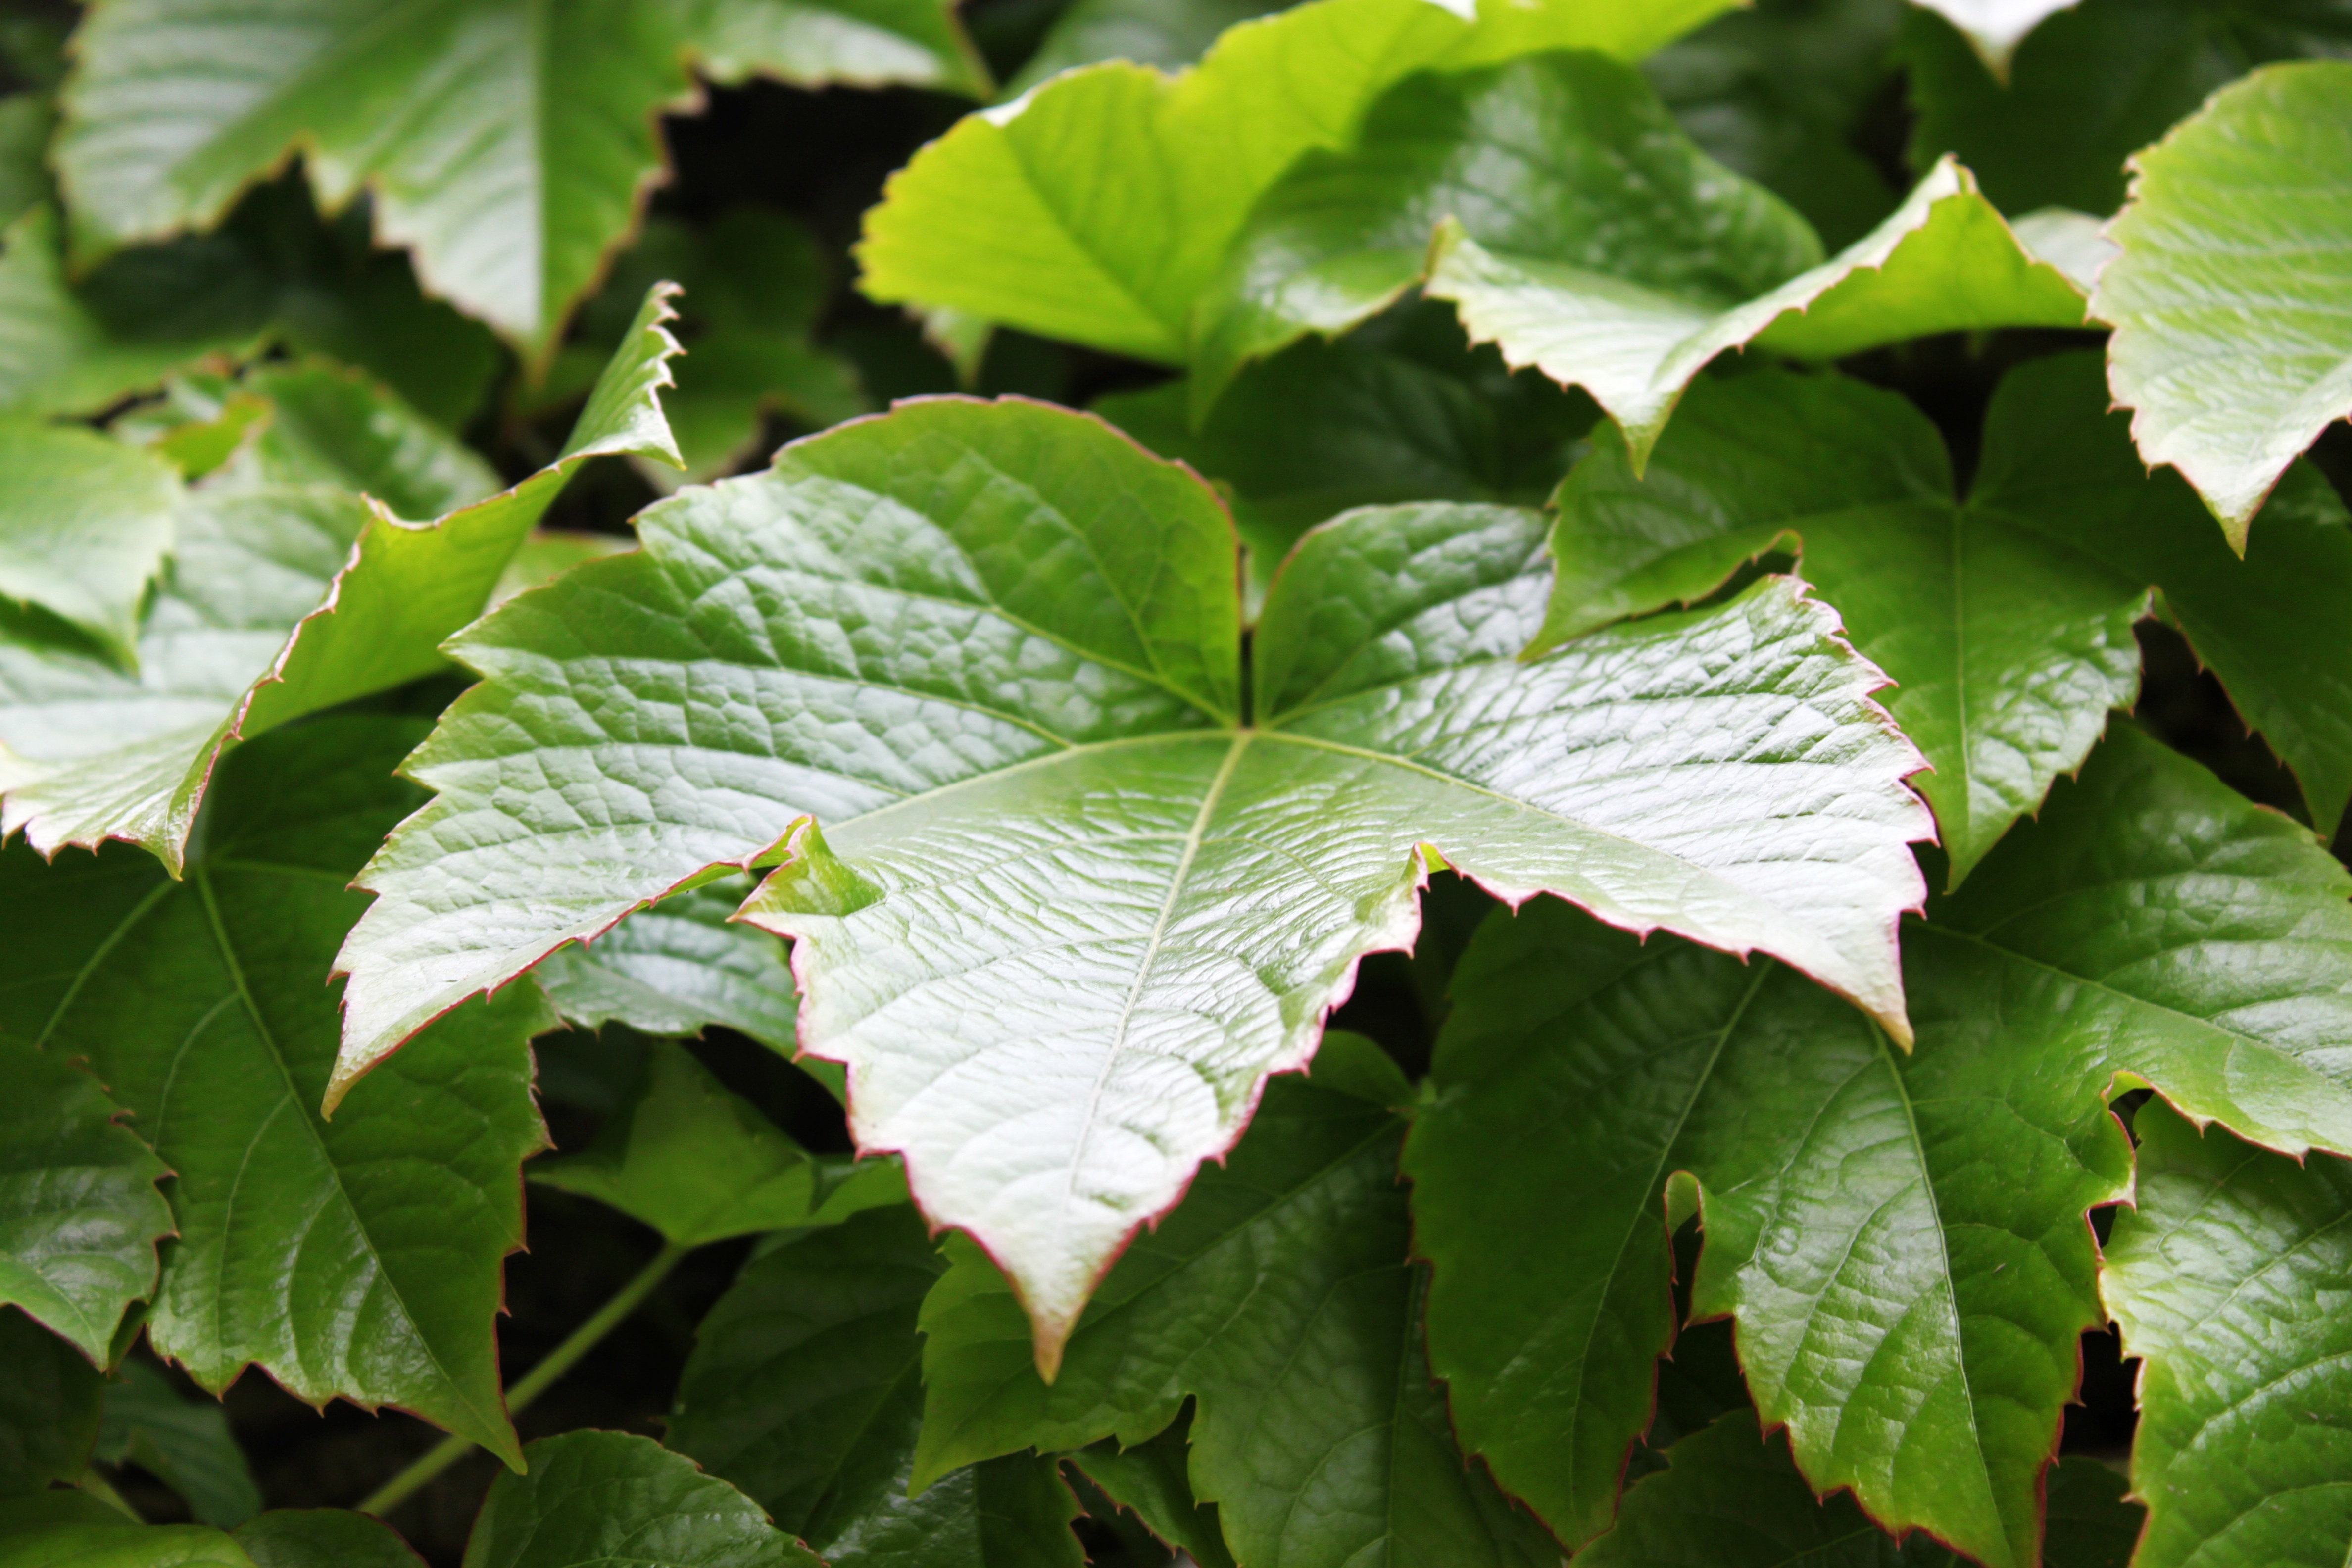
tree, nature, plant, sunlight, leaf, flower, green, produce, ivy, botany, garden, flora, deciduous, flowering plant, grape leaves, annual plant, land plant, apiales